George Irving (American actor)

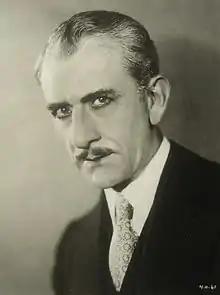
Irving in "Craig's Wife" (1928)

Irving started his career as a theatre actor, notably as leading man to Maude Adams. He came to Hollywood in 1914 and acted in over 250 films from 1914 until 1948. Irving was initially an actor-director and directed about 35 silent films, which are mostly forgotten today. He switched exclusively to acting in the mid-1920s and became a character actor until the later 1940s.